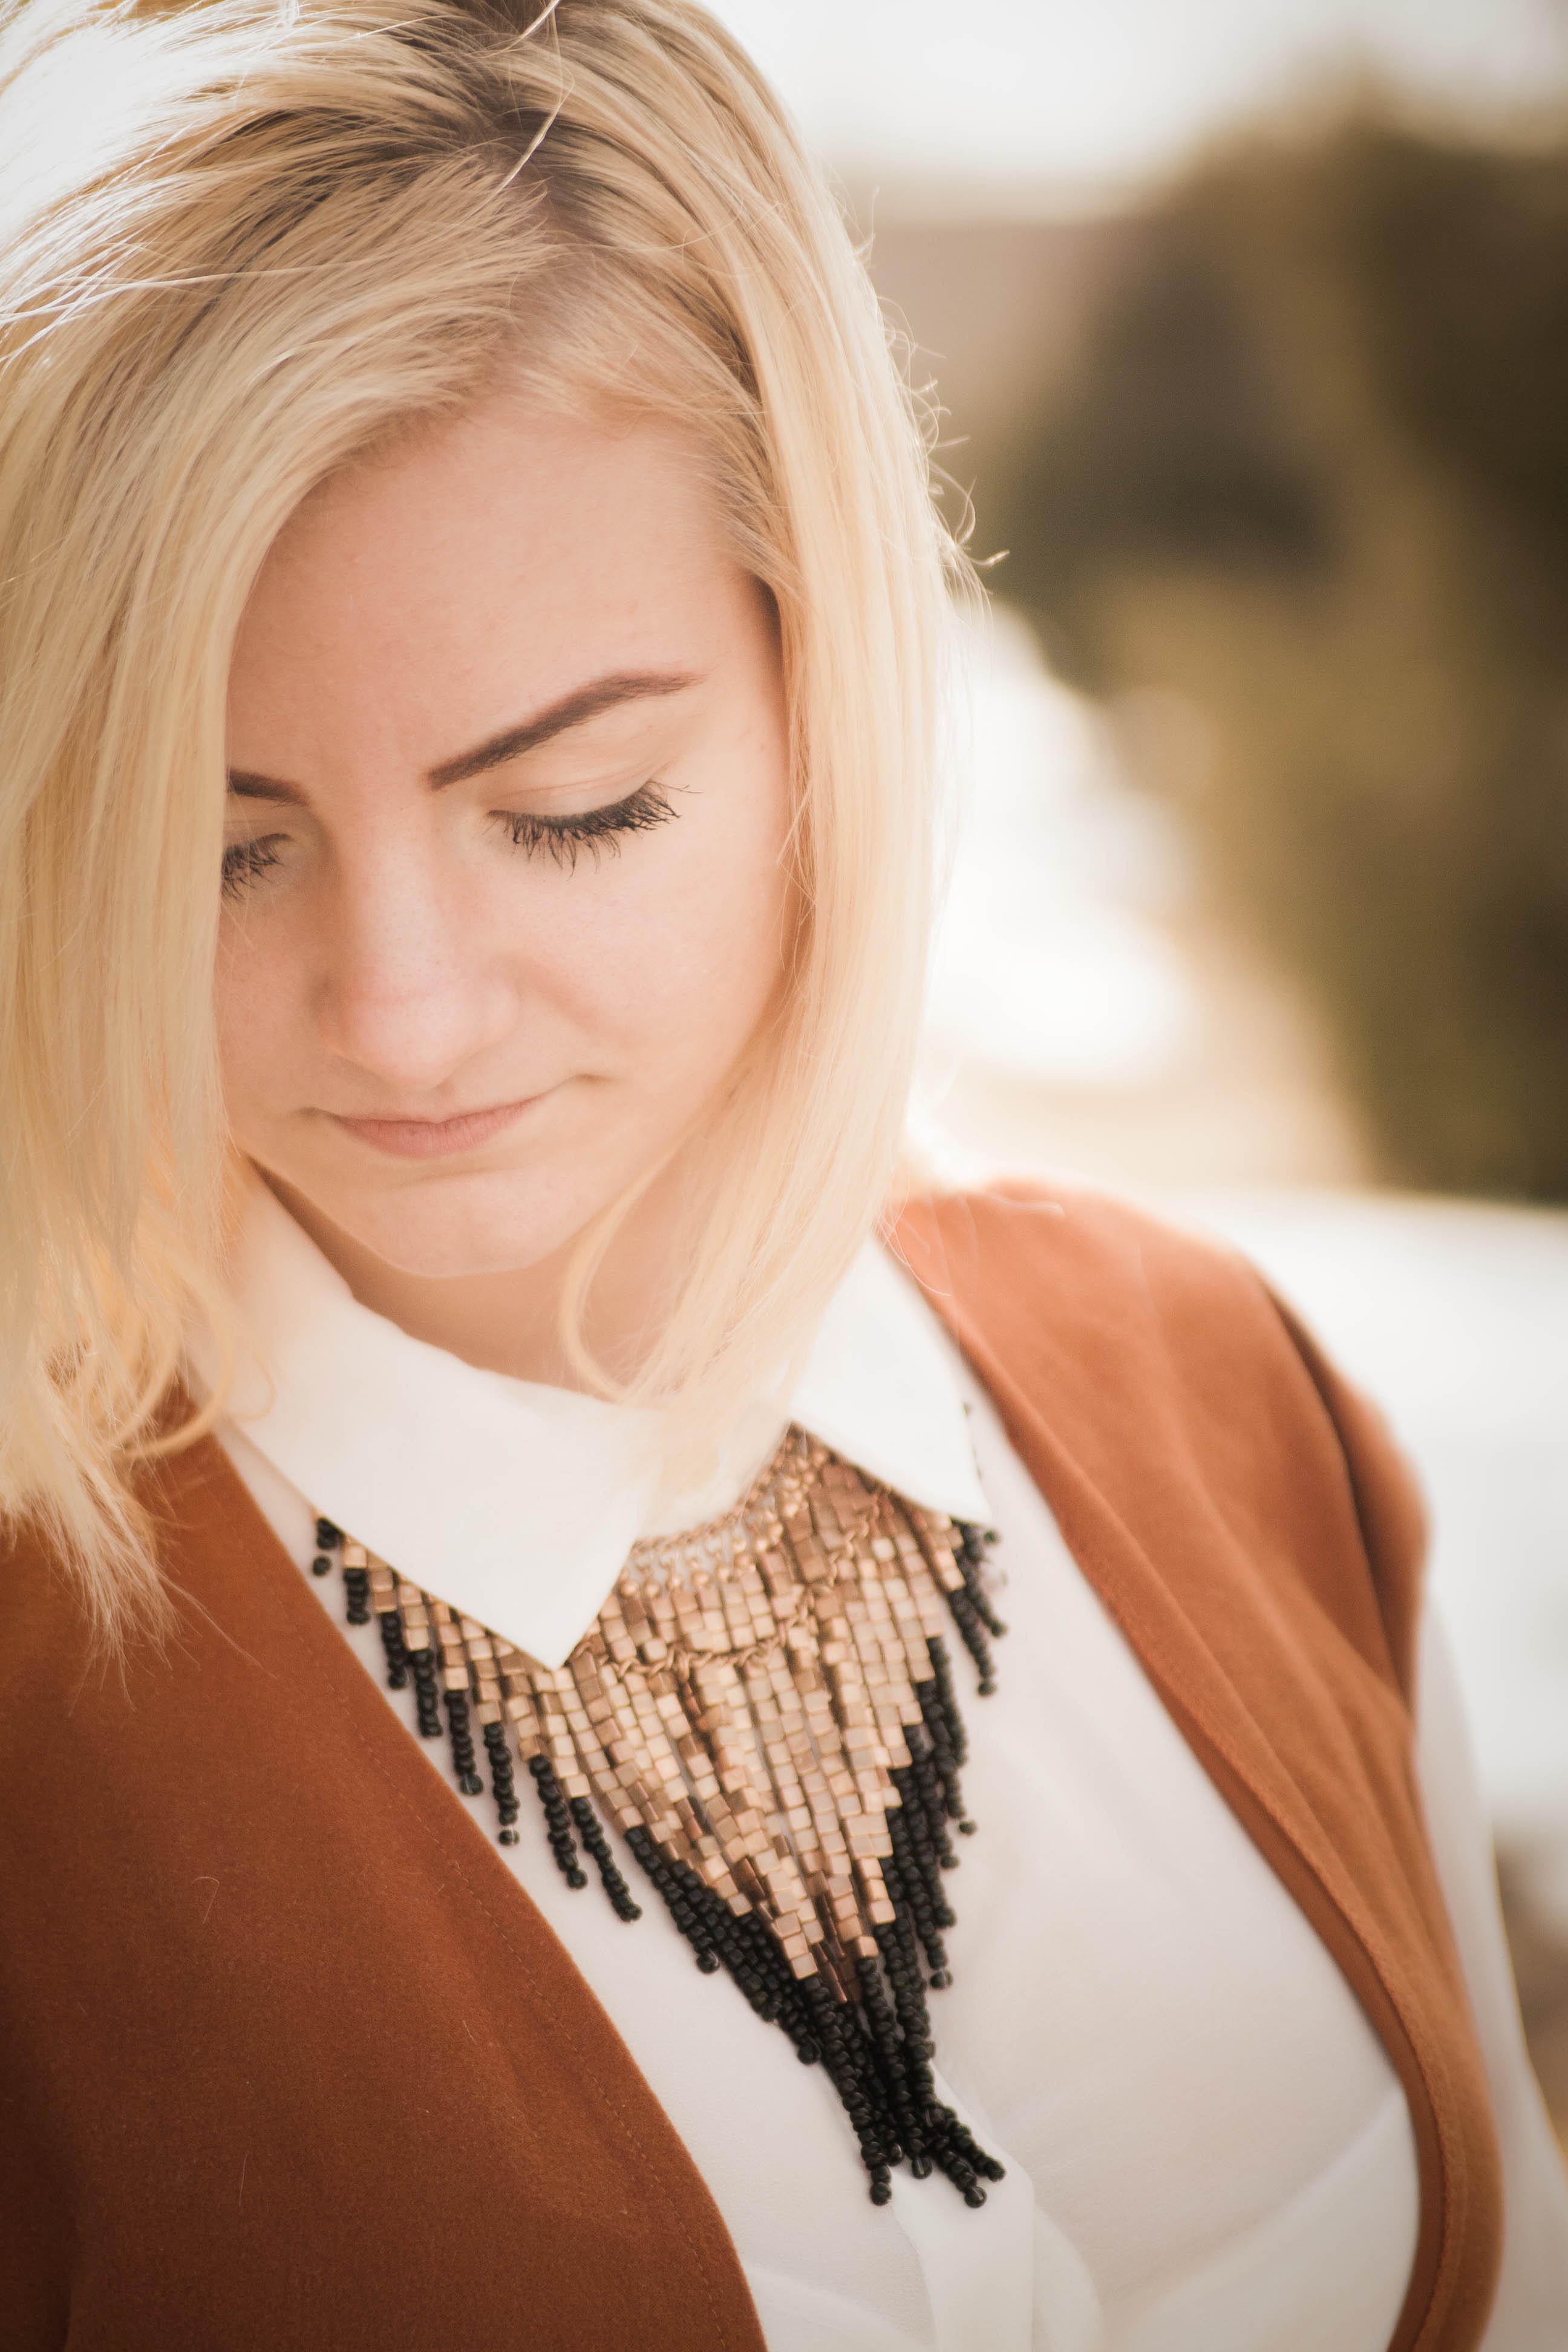
girl, woman, hair, photography, portrait, model, fashion, lady, bride, hairstyle, long hair, face, dress, eye, beauty, blond, photo shoot, blond hair, brown hair, gene, portrait photography, supermodel, human hair color